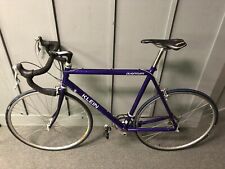
Vehicle type: Bikes